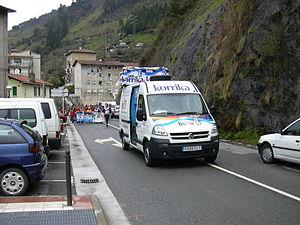
Soraluze en basque ou Placencia de las Armas en espagnol est une commune du Guipuscoa dans la communauté autonome du Pays basque en Espagne.